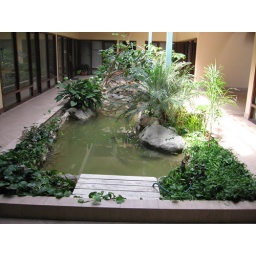
Atrium in the middle of the office building